OpenOLAT

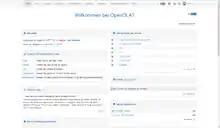
OpenOLAT Portal

OpenOLAT has a customizable portal page, that users can personalize and adjust to their liking. Several portlets can be individually displayed and configured. Further personal tools and settings are found in the extendable personal menu.